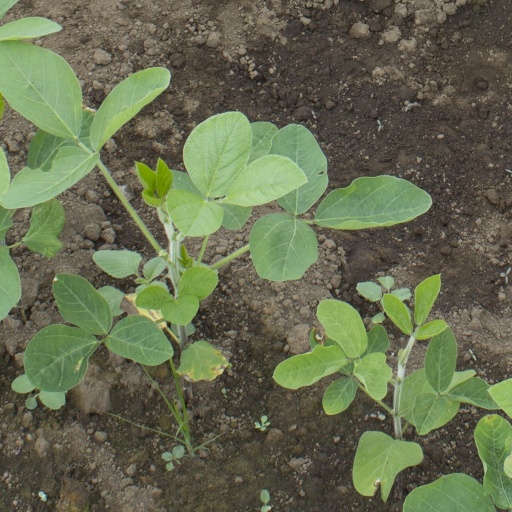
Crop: soybean